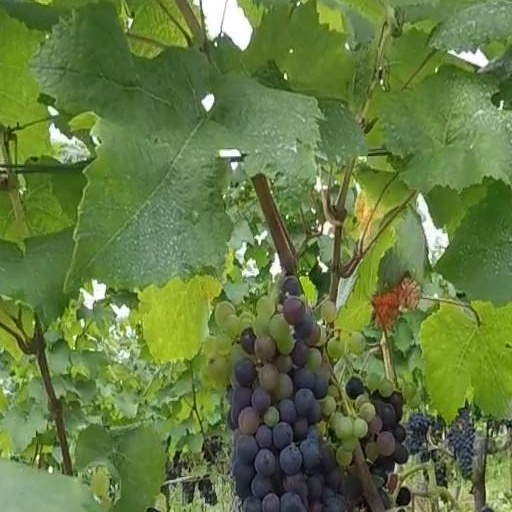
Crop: grape